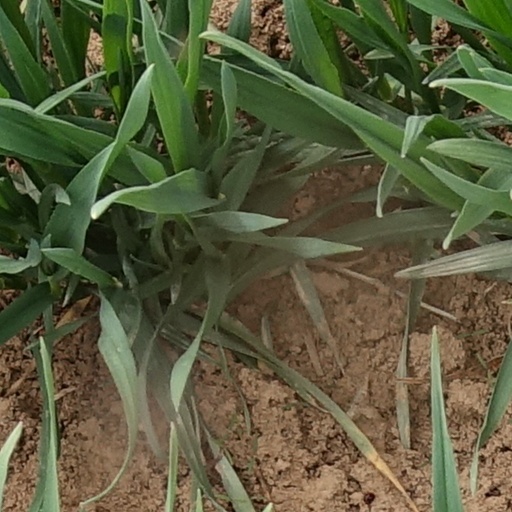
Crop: wheat